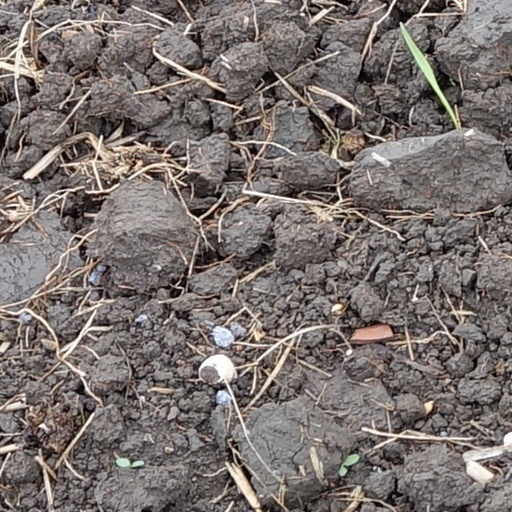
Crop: wheat